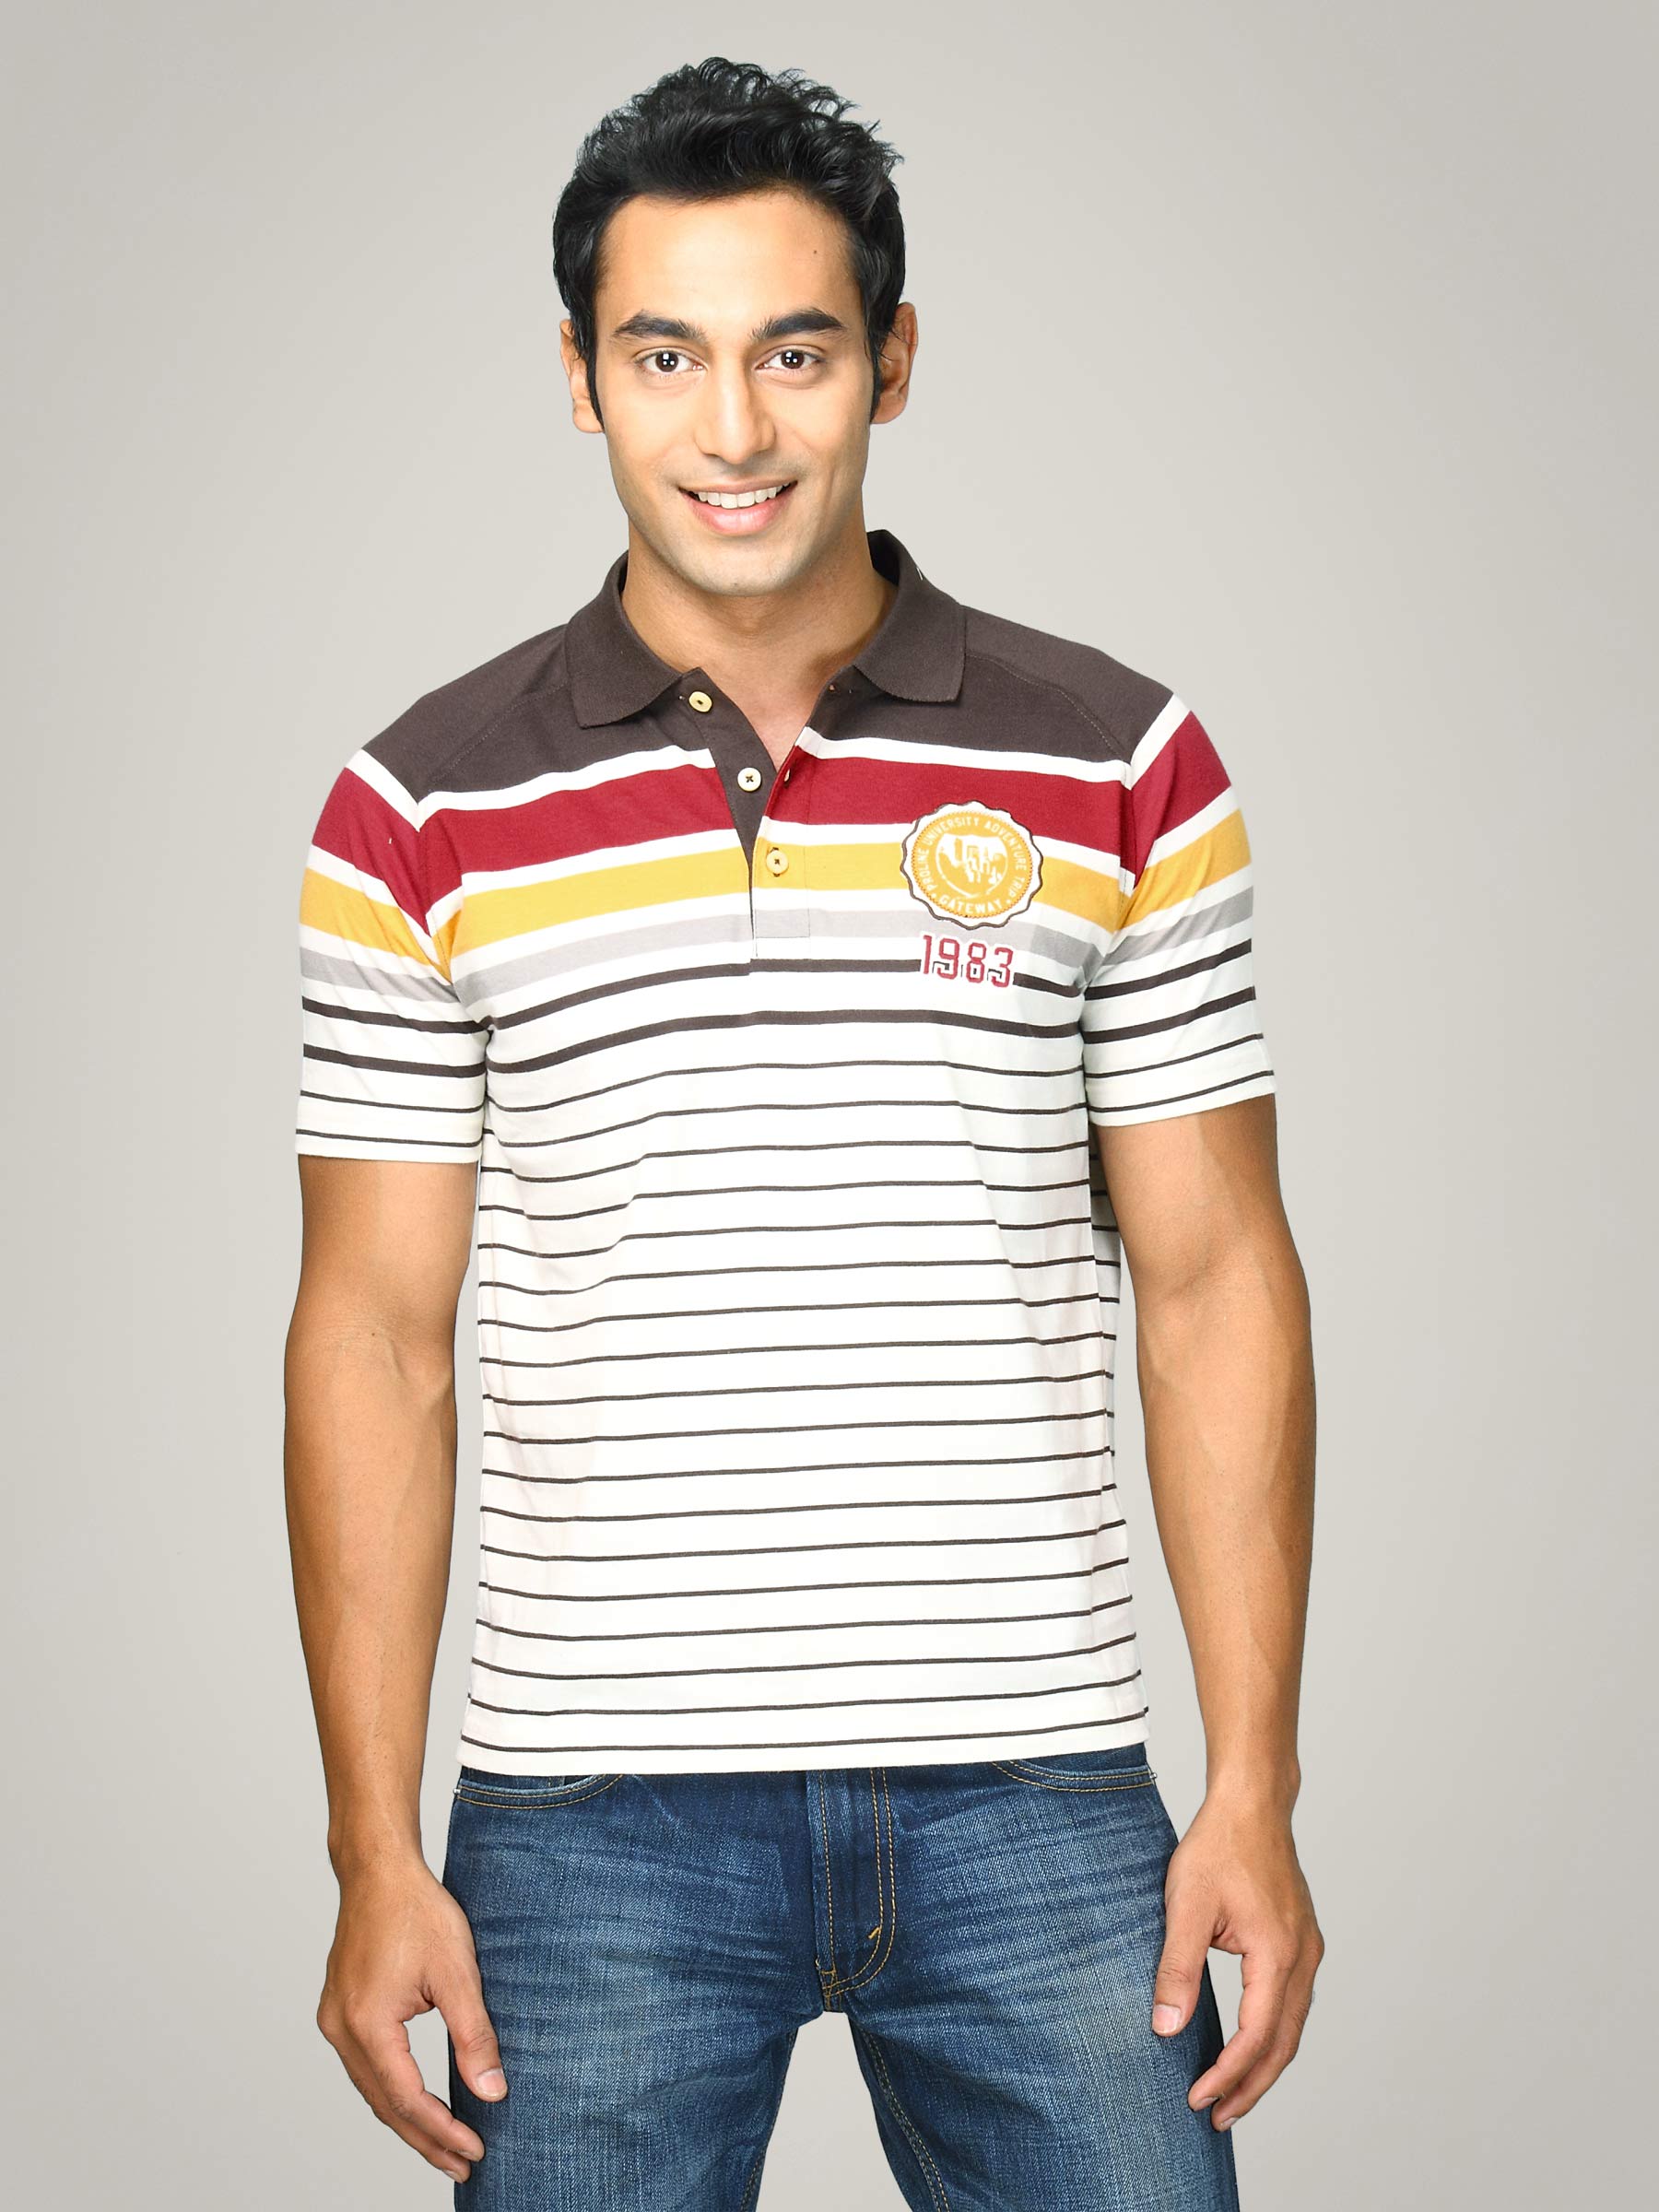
Proline Men Multicolured Striped Polo T-shirt
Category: Apparel / Topwear / Tshirts
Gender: Men
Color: Multi
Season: Summer 2011
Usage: Casual